Thunderbolt Jaxon

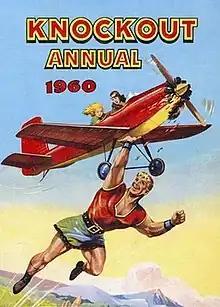
Thunderbolt Jaxon on the cover of "Knockout Annual 1960".

Thunderbolt Jaxon is a fictional Australian-British Golden Age comic book superhero. He first appeared in "Thunderbolt Jaxon Comics" #1, published in Australia by Amalgamated Press in 1949. While the character debuted in an Australian comic it was created by British staff working at Amalgamated Press' UK headquarters. The character has since appeared intermittently in British comics, and was revived by Wildstorm in 2006 for a five-issue mini-series written by Dave Gibbons with art by John Higgins.